Dorfprozelten

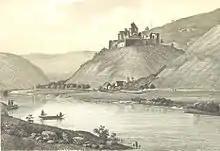
Steel engraving of Collenburg, 1847

A church was built here in 1009 by Willigis, Archbishop of Mainz. In 1012, Dorfprozelten had its first documentary mention under the name "Brotselden" or "Bradselden". There are various explanations for the name's origin.